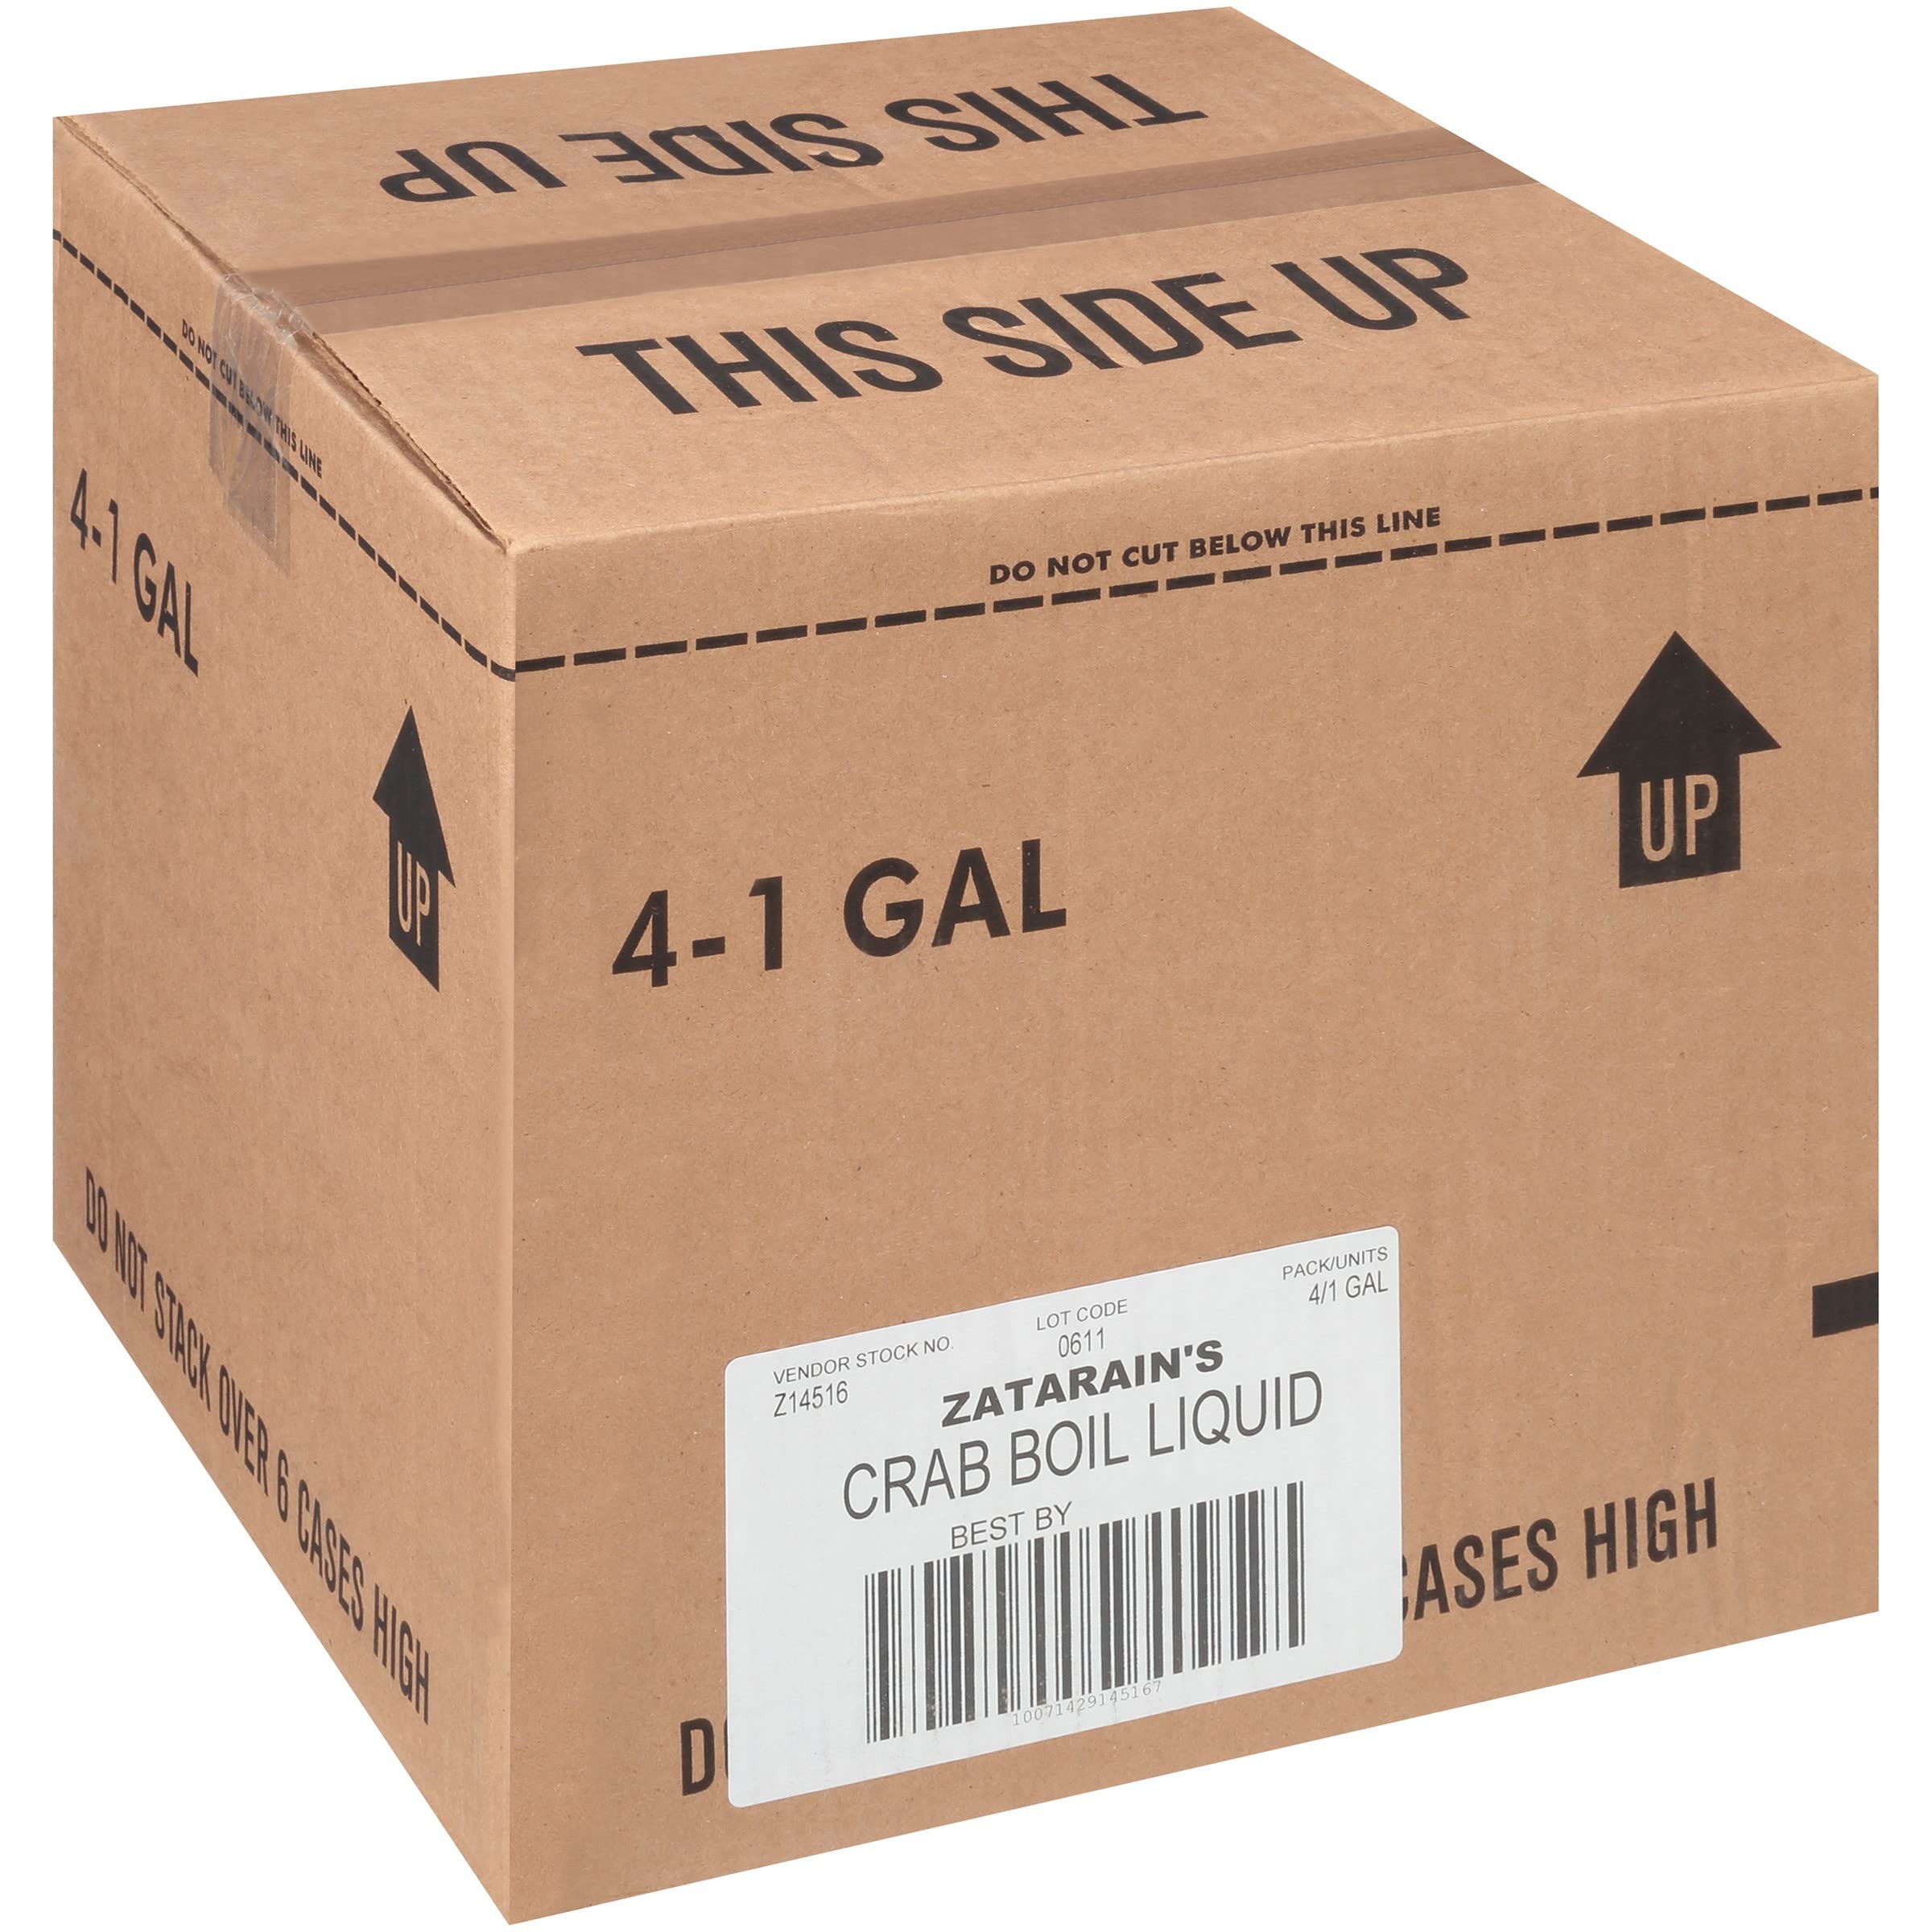
Item Name: Zatarain's Concentrated Shrimp & Crab Boil, 1 gal (Pack of 4) - Four Gallon Bulk Containers of Liquid Crab Boil to Add Flavor to Seafood, Potatoes, Corn, Vegetables and More
Bullet Point 1: A POWERHOUSE OF SPICES: Zatarain's Concentrated Liquid Shrimp and Crab Boil contains a powerhouse of seven premium spices; the blend includes marjoram, thyme, black pepper, cloves, bay leaves and red pepper extracts
Bullet Point 2: HIGH QUALITY BLEND: Delivers unmatched consistency and authentic flavor; premium ingredients sourced specifically for bold, delicious liquid Zatarain's shrimp and crab boil
Bullet Point 3: MADE FOR CHEFS: Comes in a 1-gallon concentrated size and is ideal for large or individual batches in your kitchen; lends the right amount of seasoning to any seafood boil
Bullet Point 4: VERSATILE FLAVOR: Boil vegetables such as corn and potatoes with Zatarain's Concentrated Liquid Shrimp and Crab Boil; Liquid Zatarain's adds zest and brings a burst of flavor to many recipes
Bullet Point 5: FEEL GOOD INGREDIENTS: Made with no added MSG, this product is kosher and will bring all your New Orleans-style foods to life with ingredients you can trust
Value: 128.0
Unit: Fl Oz

Price: 172.35